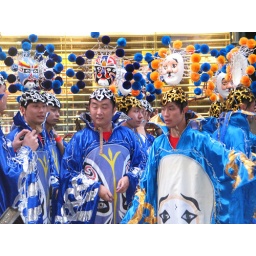
boys in blue